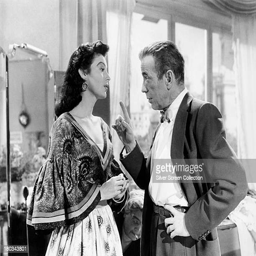
actors as competitor and actor as film character